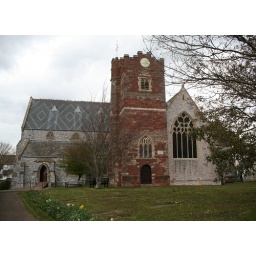
A red stone tower beside the grey-white of the main building - above the quay, looking down the estuary to the sea.